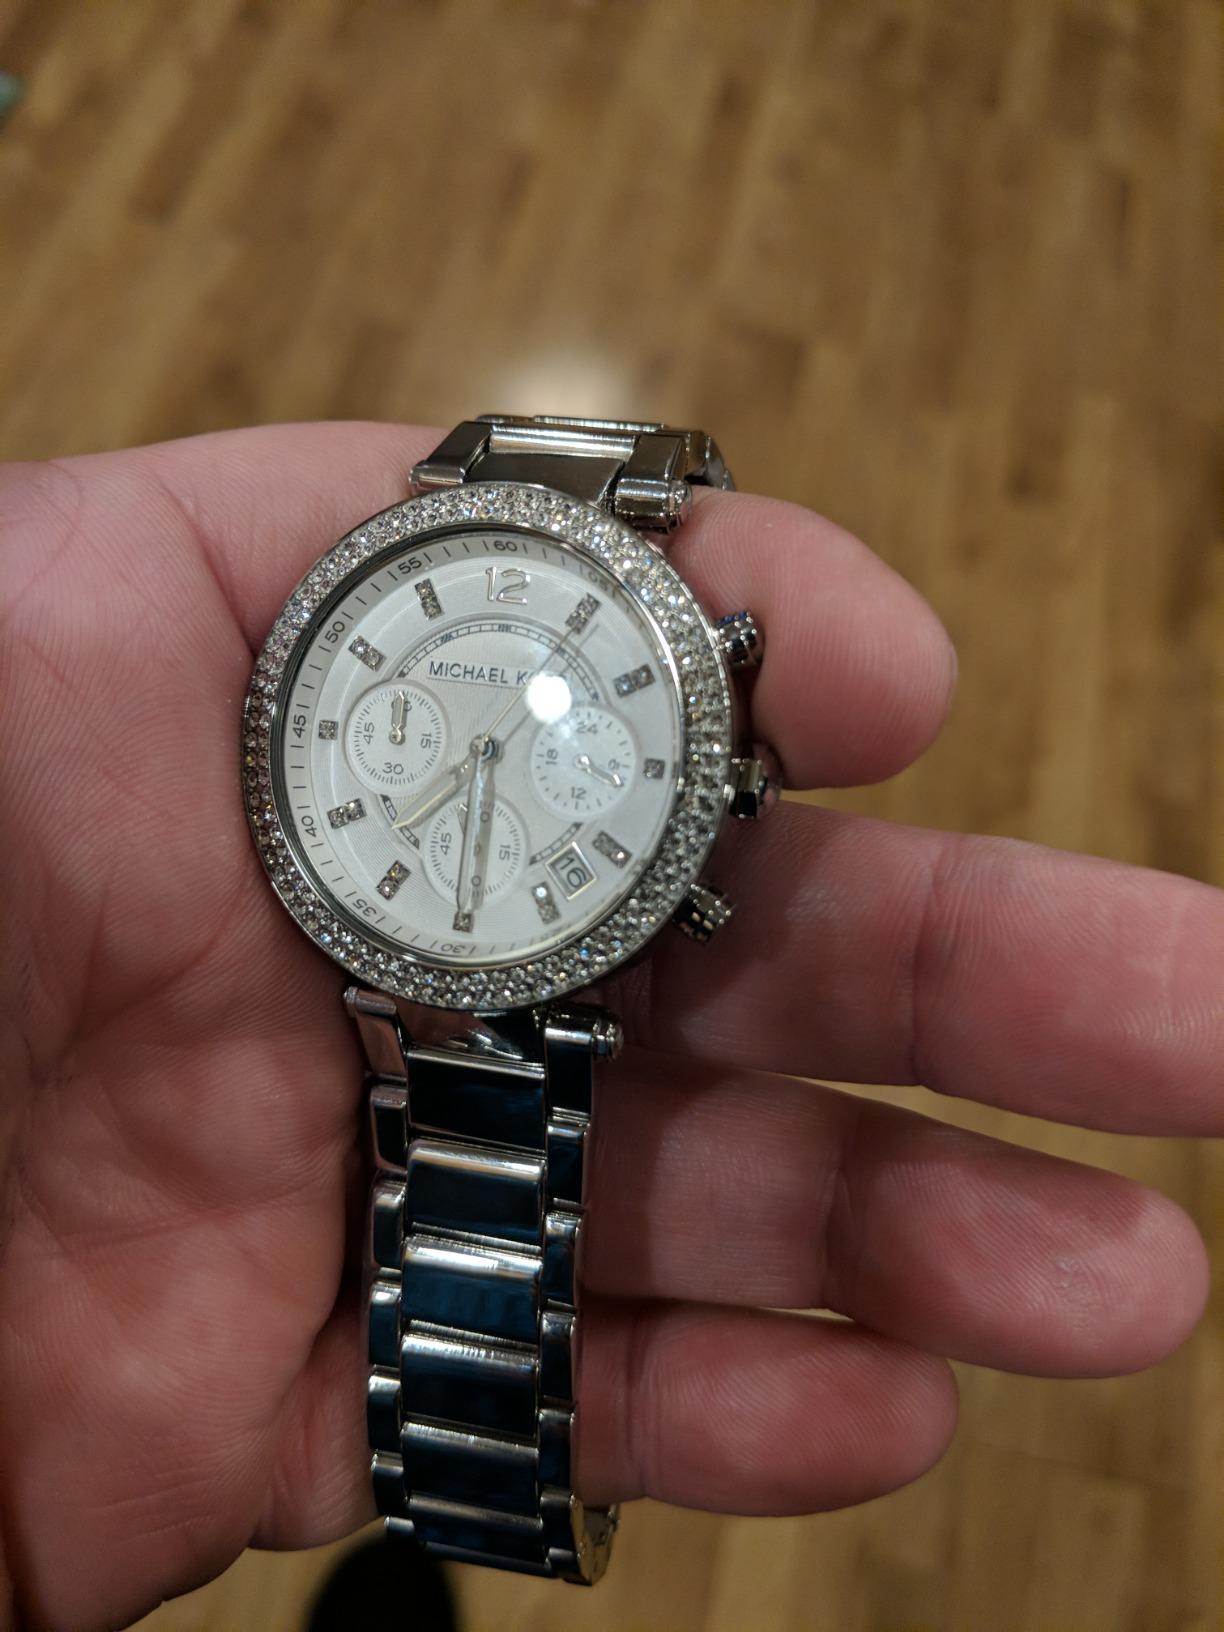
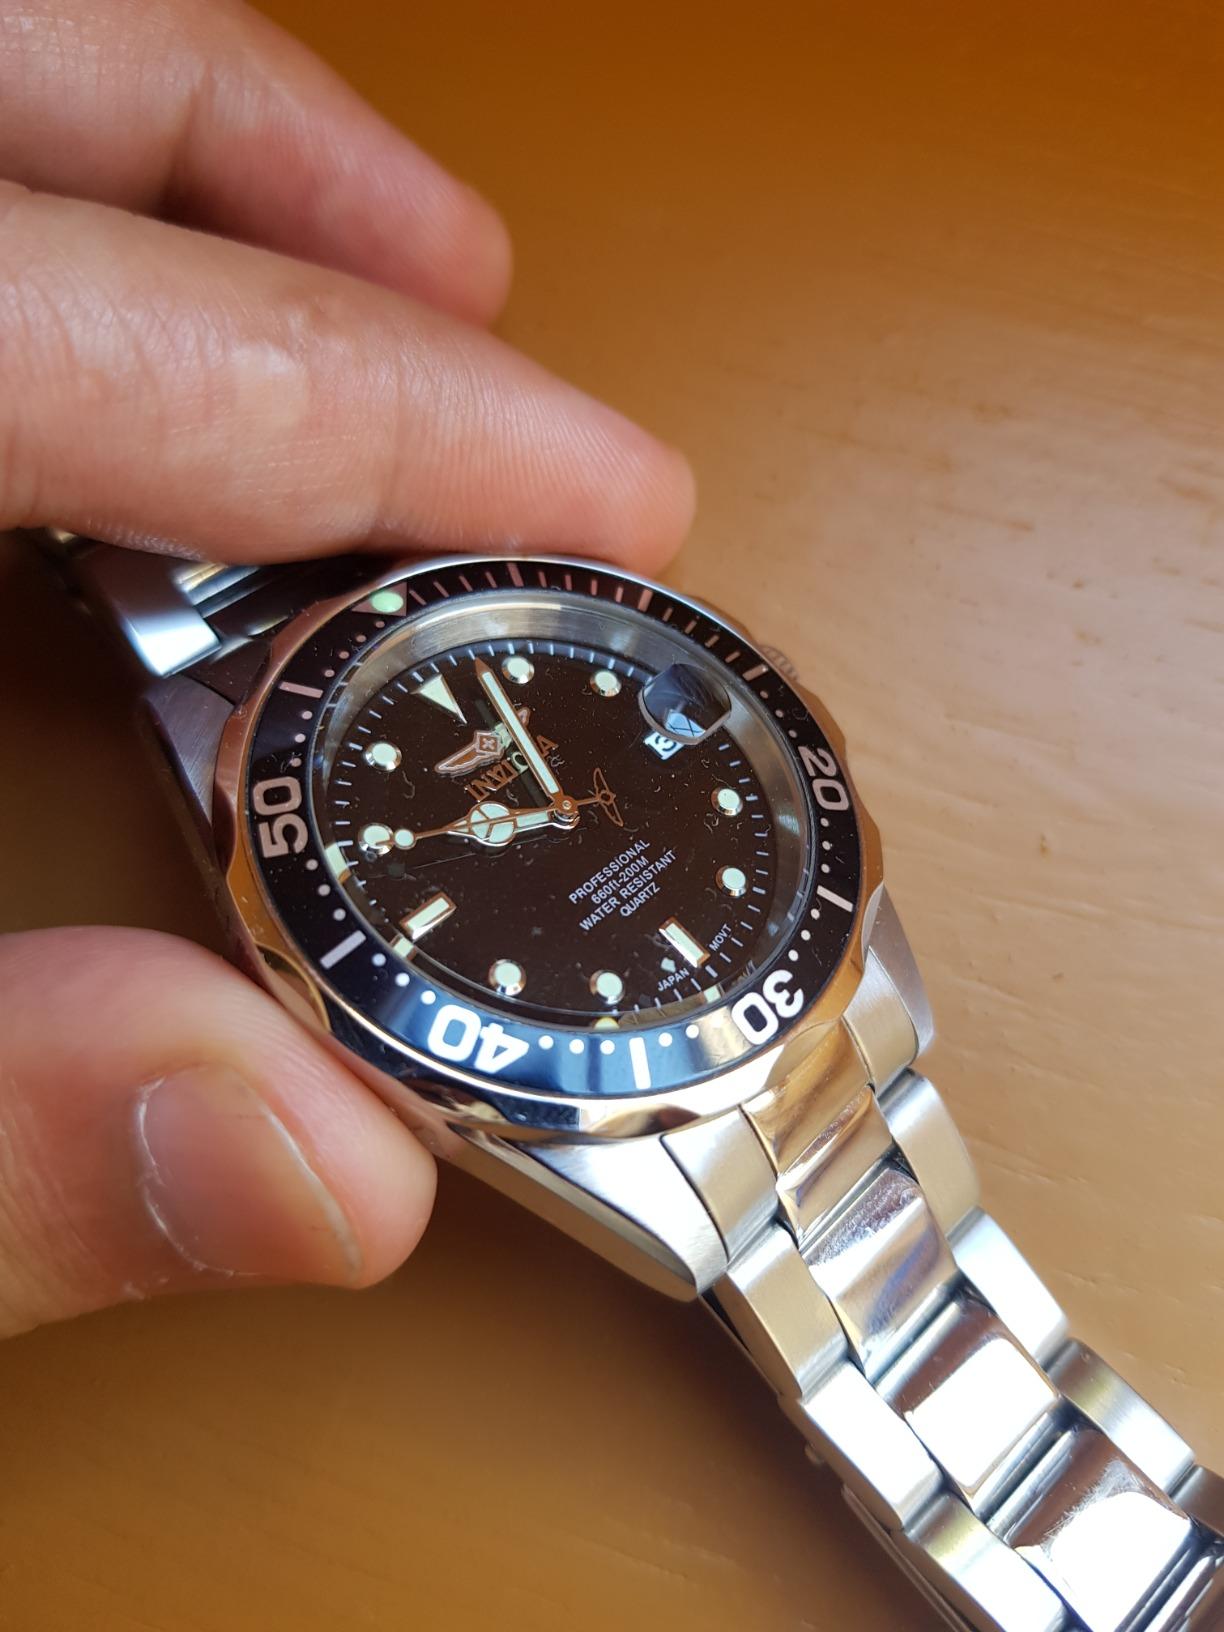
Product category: accessories_watch
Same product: no